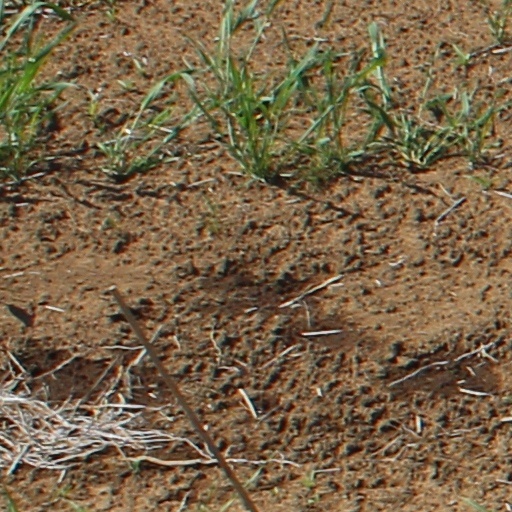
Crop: wheat